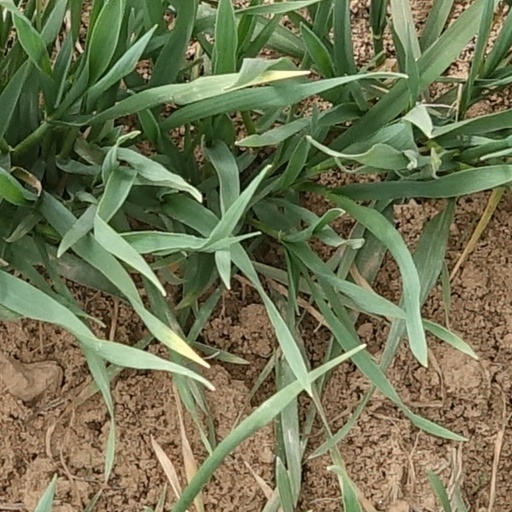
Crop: wheat